List of bicycle-sharing systems

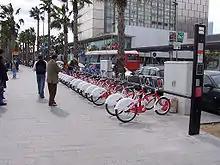
Bicing in Barcelona.

The Ayuntamiento de Burgos runs a bike-sharing program in BiciBur, with 23 locations, most with positions for ten bikes. Membership is €15 per year.